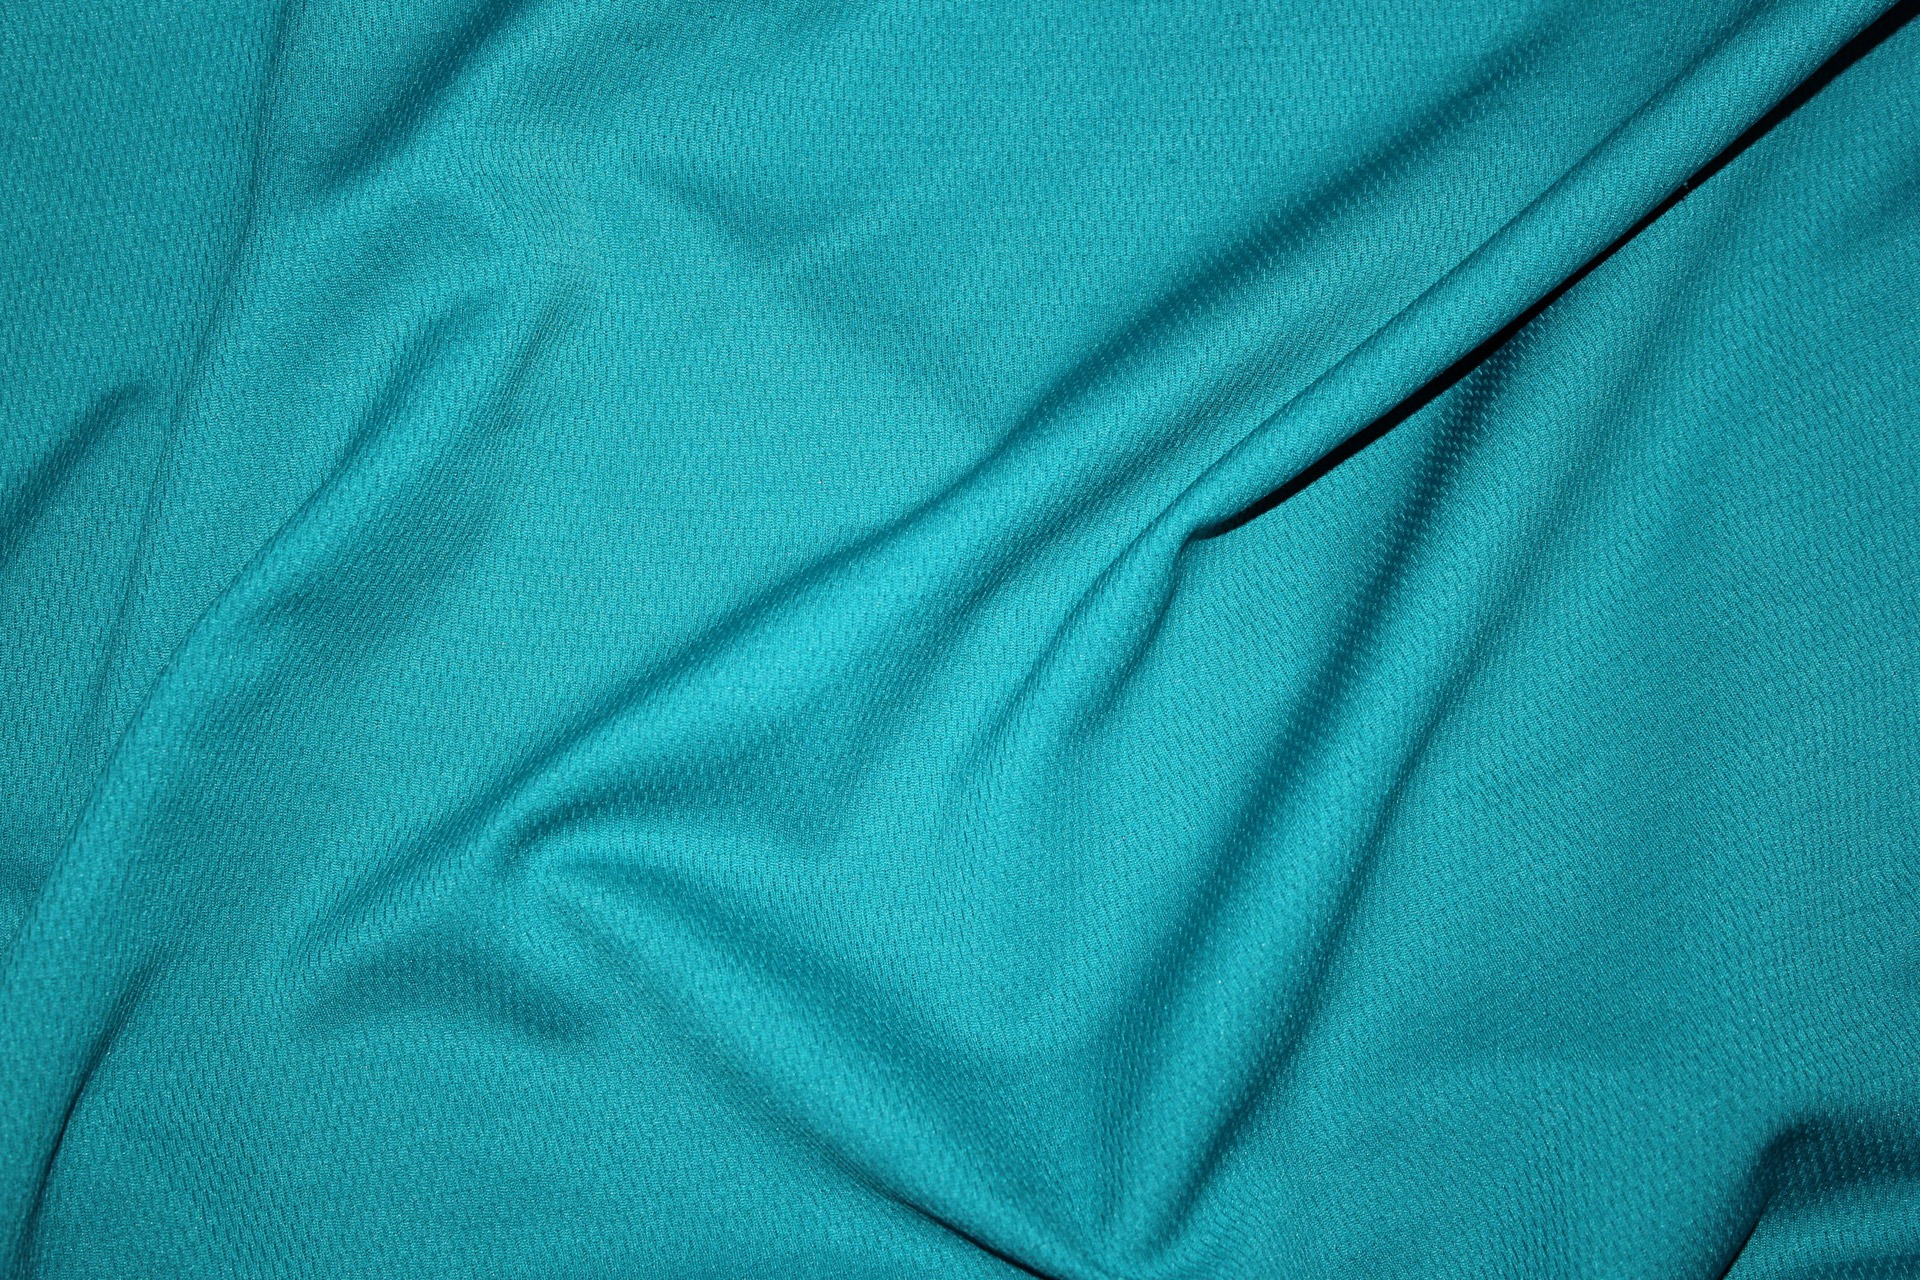
green, blue, clothing, object, cloth, outerwear, textile, background, aqua, turquoise, wallpaper, jersey, electric blue